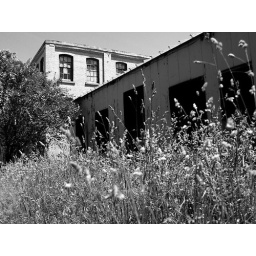
building in grass